Anastasia Potapova

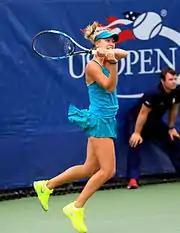
Potapova at the 2015 US Open junior event

On the junior tour, Potapova has a career-high junior ranking of 1, achieved in July 2016. Potapova has had large success on the junior tour including a semifinal at the 2016 French Open, quarterfinals at the 2016 Australian Open and the 2015 Wimbledon Championships and doubles finals at the 2015 US Open and the 2016 French Open. Potapova won the 2016 Wimbledon Championships girls' title, defeating Dayana Yastremska in the final. Two of the seven match points in the final set were overturned by challenges. This title made her the number-one junior in the world.